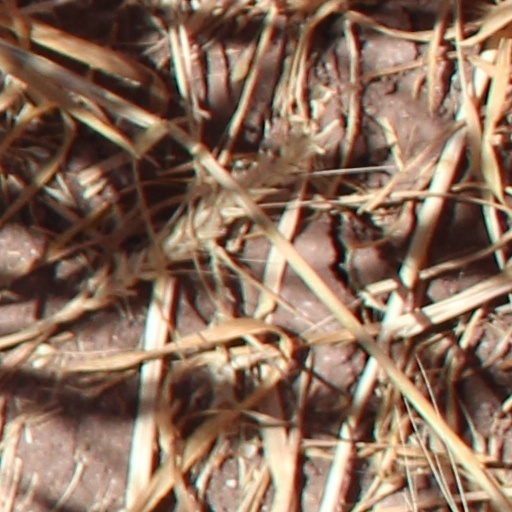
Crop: wheat